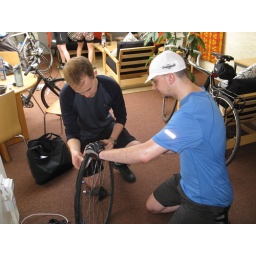
Quick bike service in the office